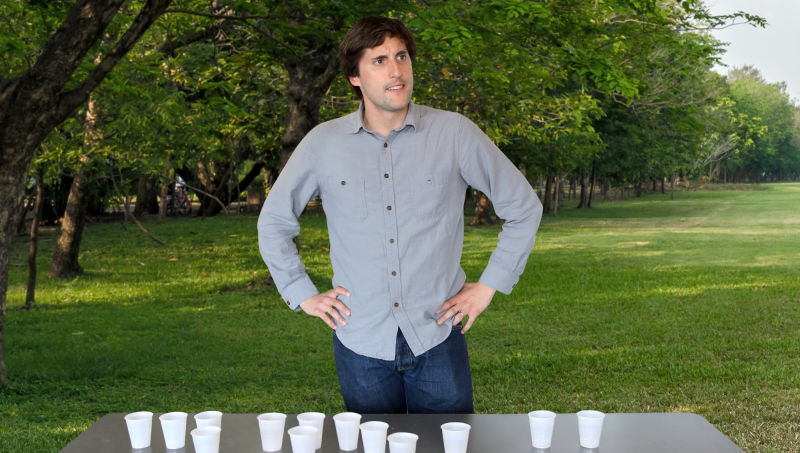
Gender: men